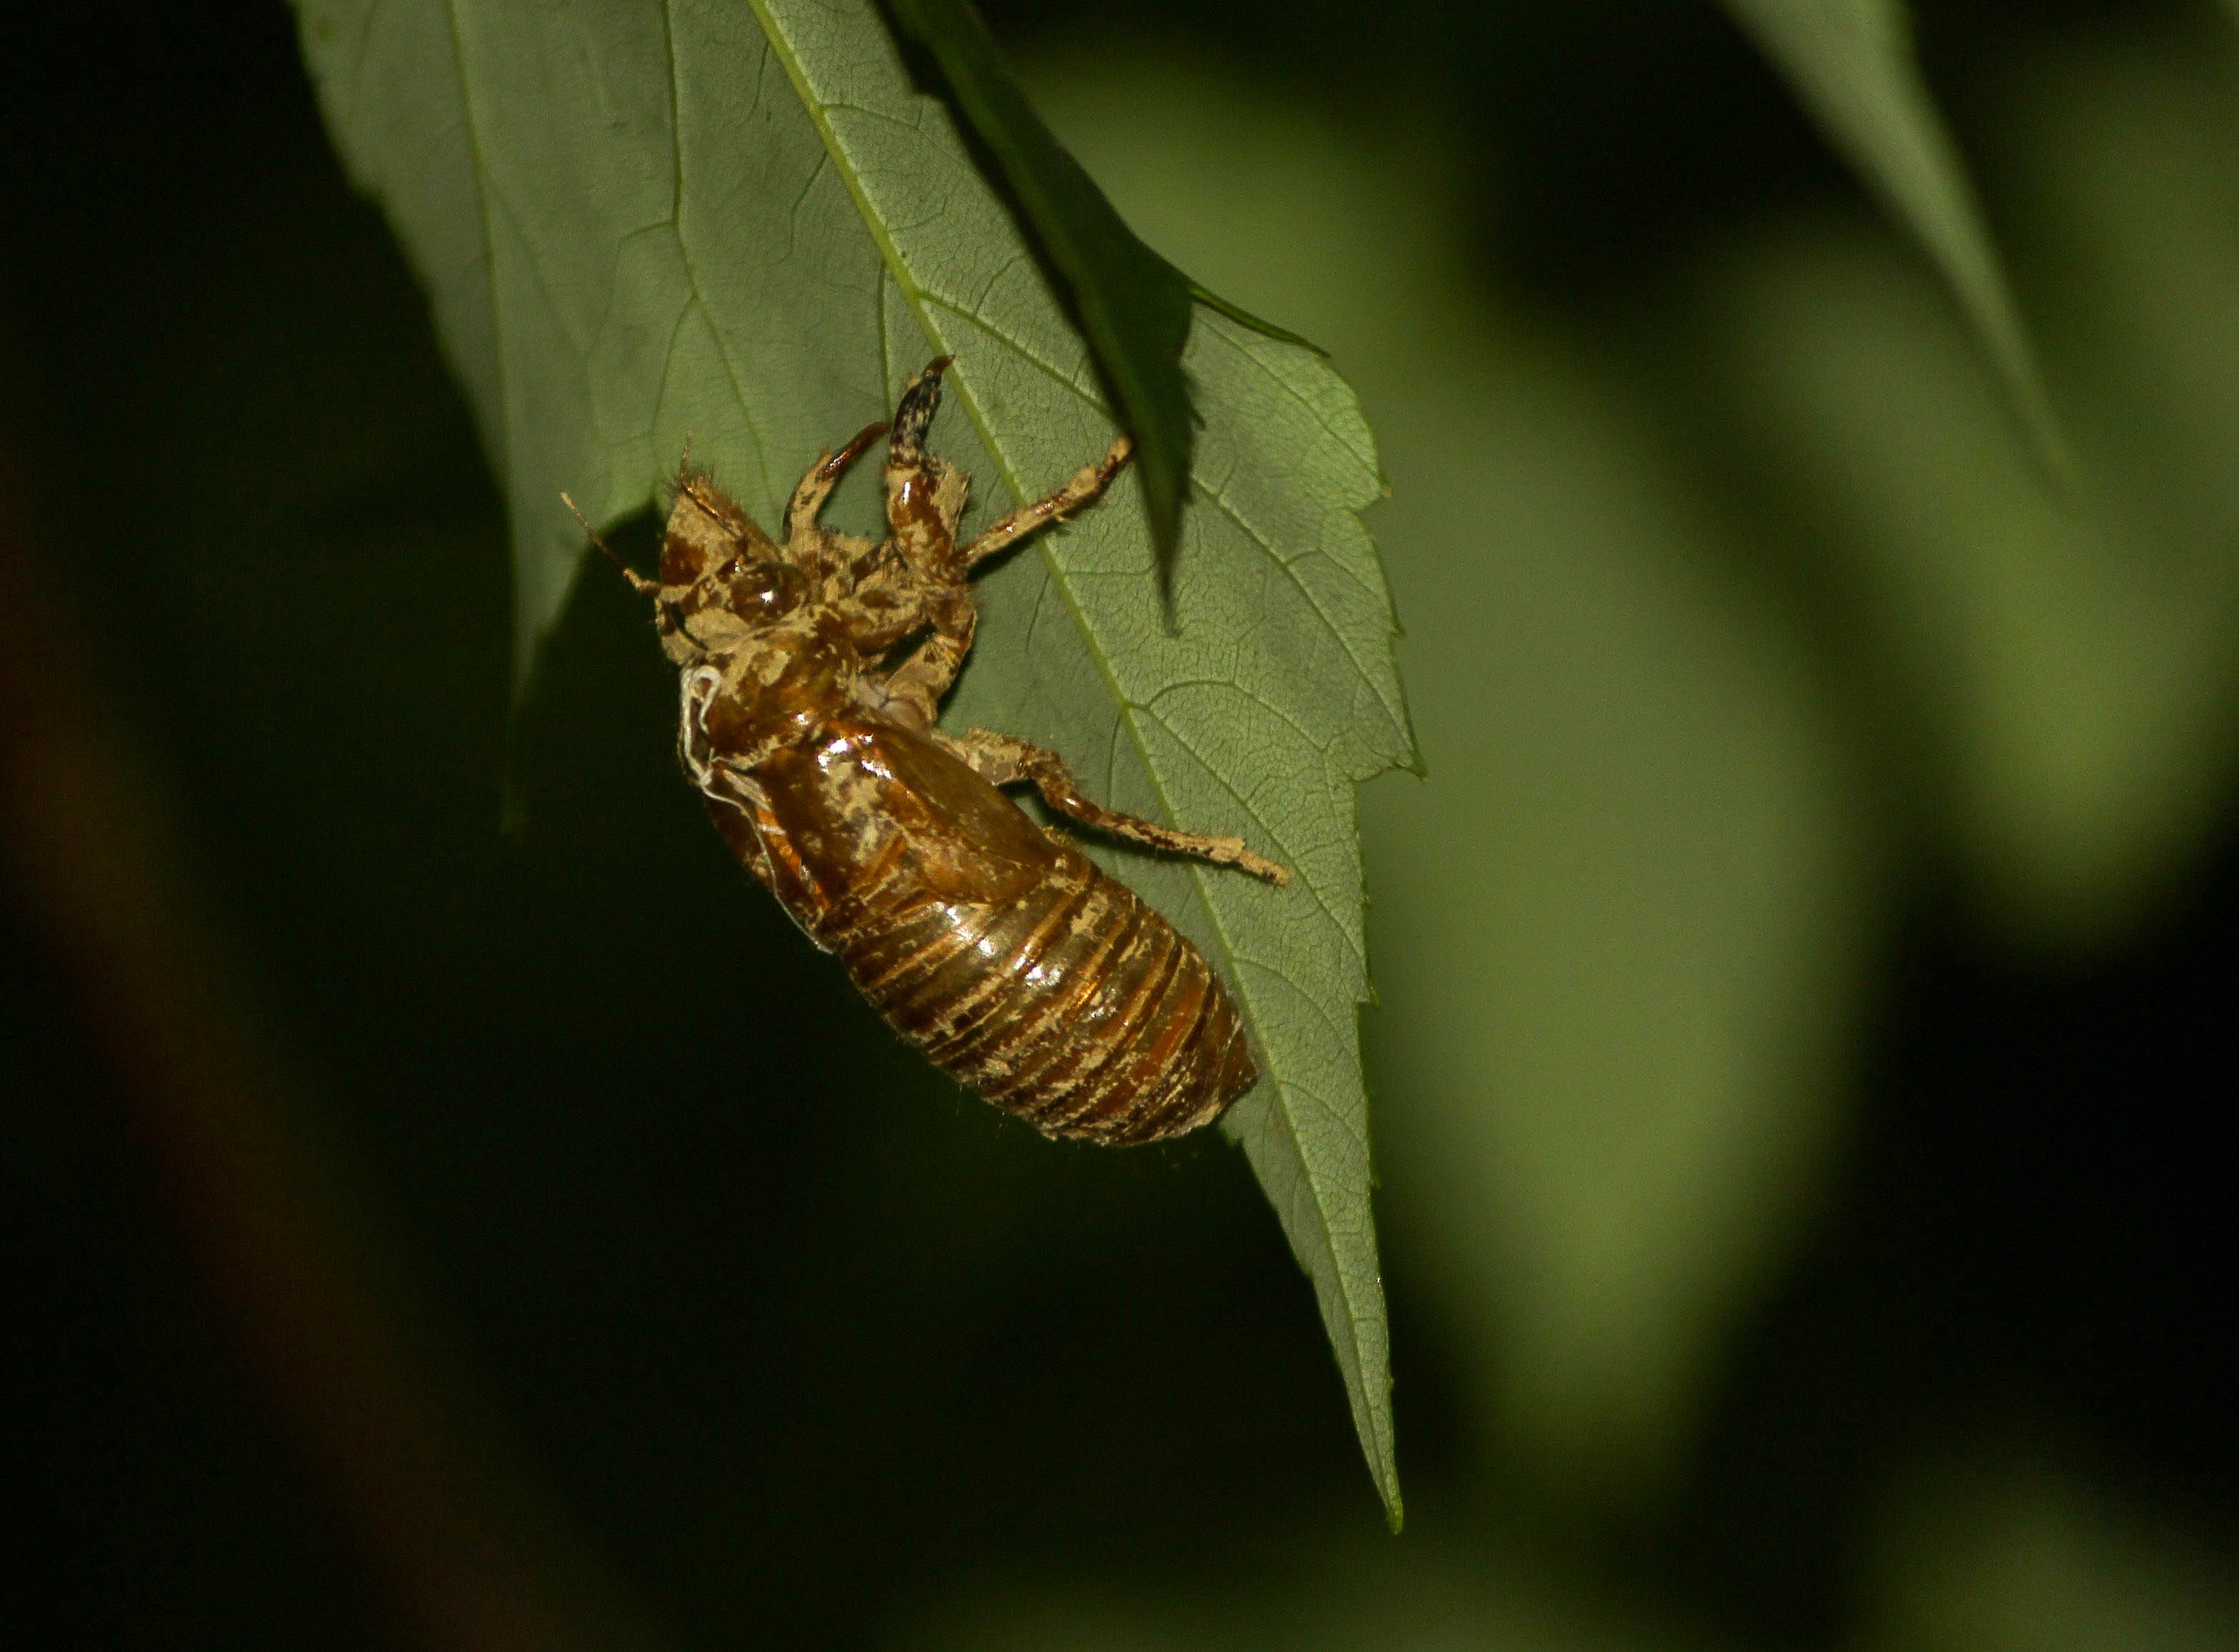
nature, outdoor, photography, leaf, wildlife, wild, insect, small, bug, fauna, shell, invertebrate, life, close up, entomology, delicate, bugs, fragile, antennae, macro photography, metamorphosis, arthropod, cicada, molt, cicadoidea, exoskeleton, plant stem, membrane winged insect, true bugs